William I, Count of Nassau-Siegen

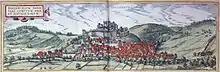
The oldest surviving image of the city of Dillenburg with on the top of the mountain the reinforced castle with the high wall. In front of the high wall is the city church. Print by Frans Hogenberg, 1575. Rijksmuseum, Amsterdam.

Shortly after the beginning of William's reign, the Augustinian monk Martin Luther initiated the movement of minds, from which the Protestant Church emerged with his Ninety-five Theses in 1517. Elector Frederick III the Wise of Saxony, Luther's patron, and Landgrave Philip I the Magnanimous of Hesse introduced the new doctrine to their realms. The Reformation took hold in Nassau much later. William, through his repeated stays at the court of the Elector of Saxony and his friendship with the young prince and later Elector John Frederick I, had made an early acquaintance with the professor from Wittenberg. In 1518, under the influence of Luther's theses, William tried to control the sale of indulgences in his country by having Archbishop Albert of Mainz order his subcommissioner Johann Breydenbach to stop the sale of indulgences, which had begun in Nassau, especially in the Siegerland.